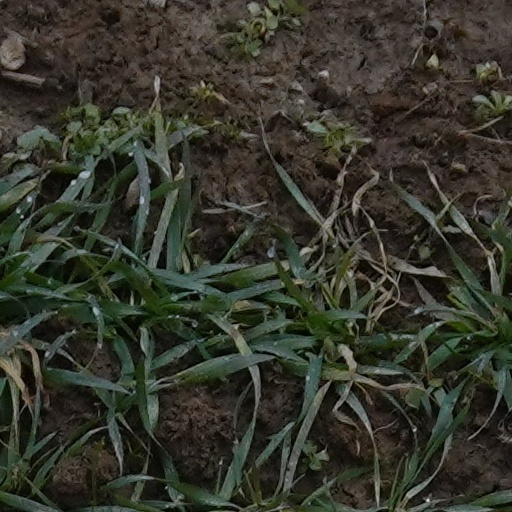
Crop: wheat